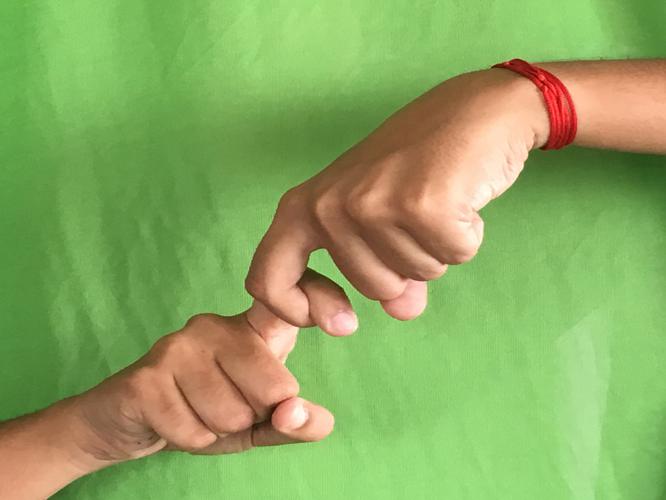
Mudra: Pasha
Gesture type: double_hand